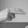
ASL letter: H